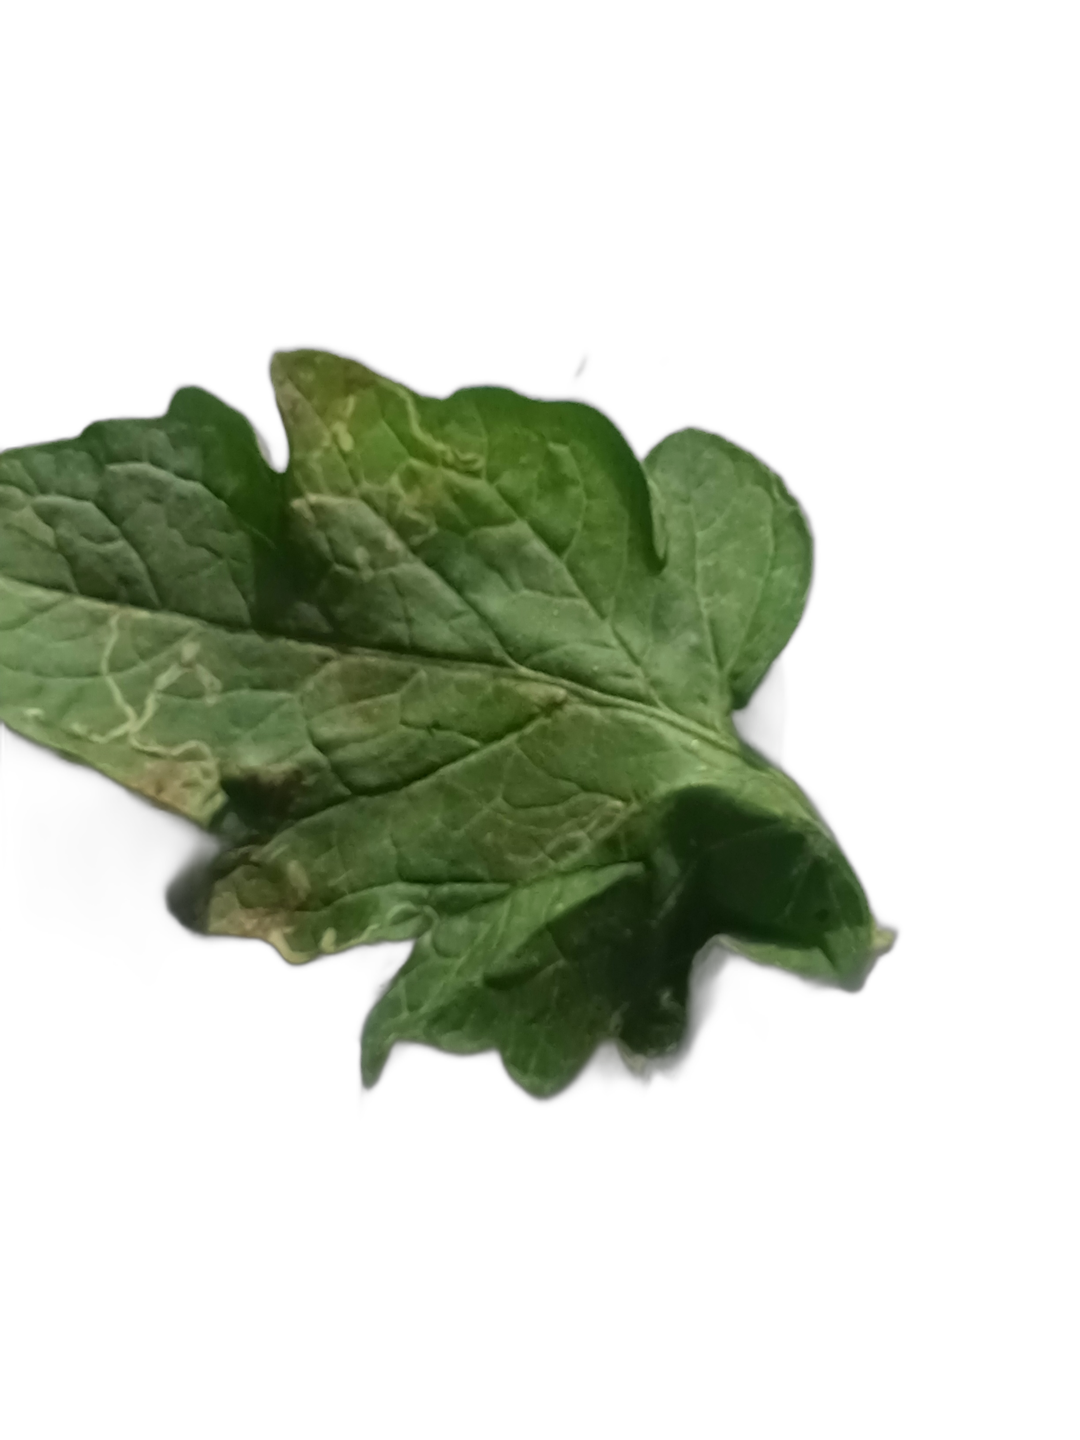
Crop: Tomato
Label: Spot